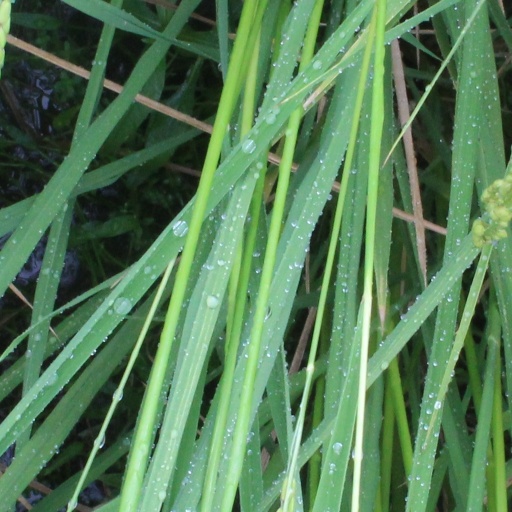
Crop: rice